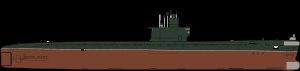
Le projet 633, mieux connu sous le code OTAN de classe Romeo, est une classe de sous-marin soviétique à propulsion Diesel-électrique de la fin des années 1950. Elle est basée sur l'Unterseeboot type XXI et est la suite de la classe Whiskey. Elle a cependant été rapidement rendue obsolète par l'arrivée de sous-marin à propulsion nucléaire. De plus ses moteurs Diesel bruyants la rendait facilement détectables par les systèmes acoustiques des sous-marins adverses. 20 unités seront construites pour la Marine soviétique et d'autres seront livrées à des pays alliés.